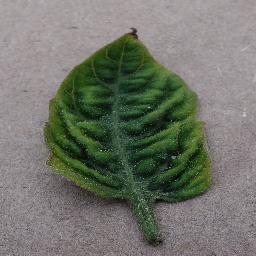
Label: Tomato___Tomato_Yellow_Leaf_Curl_Virus